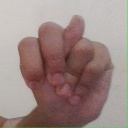
अक्षर: न